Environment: real
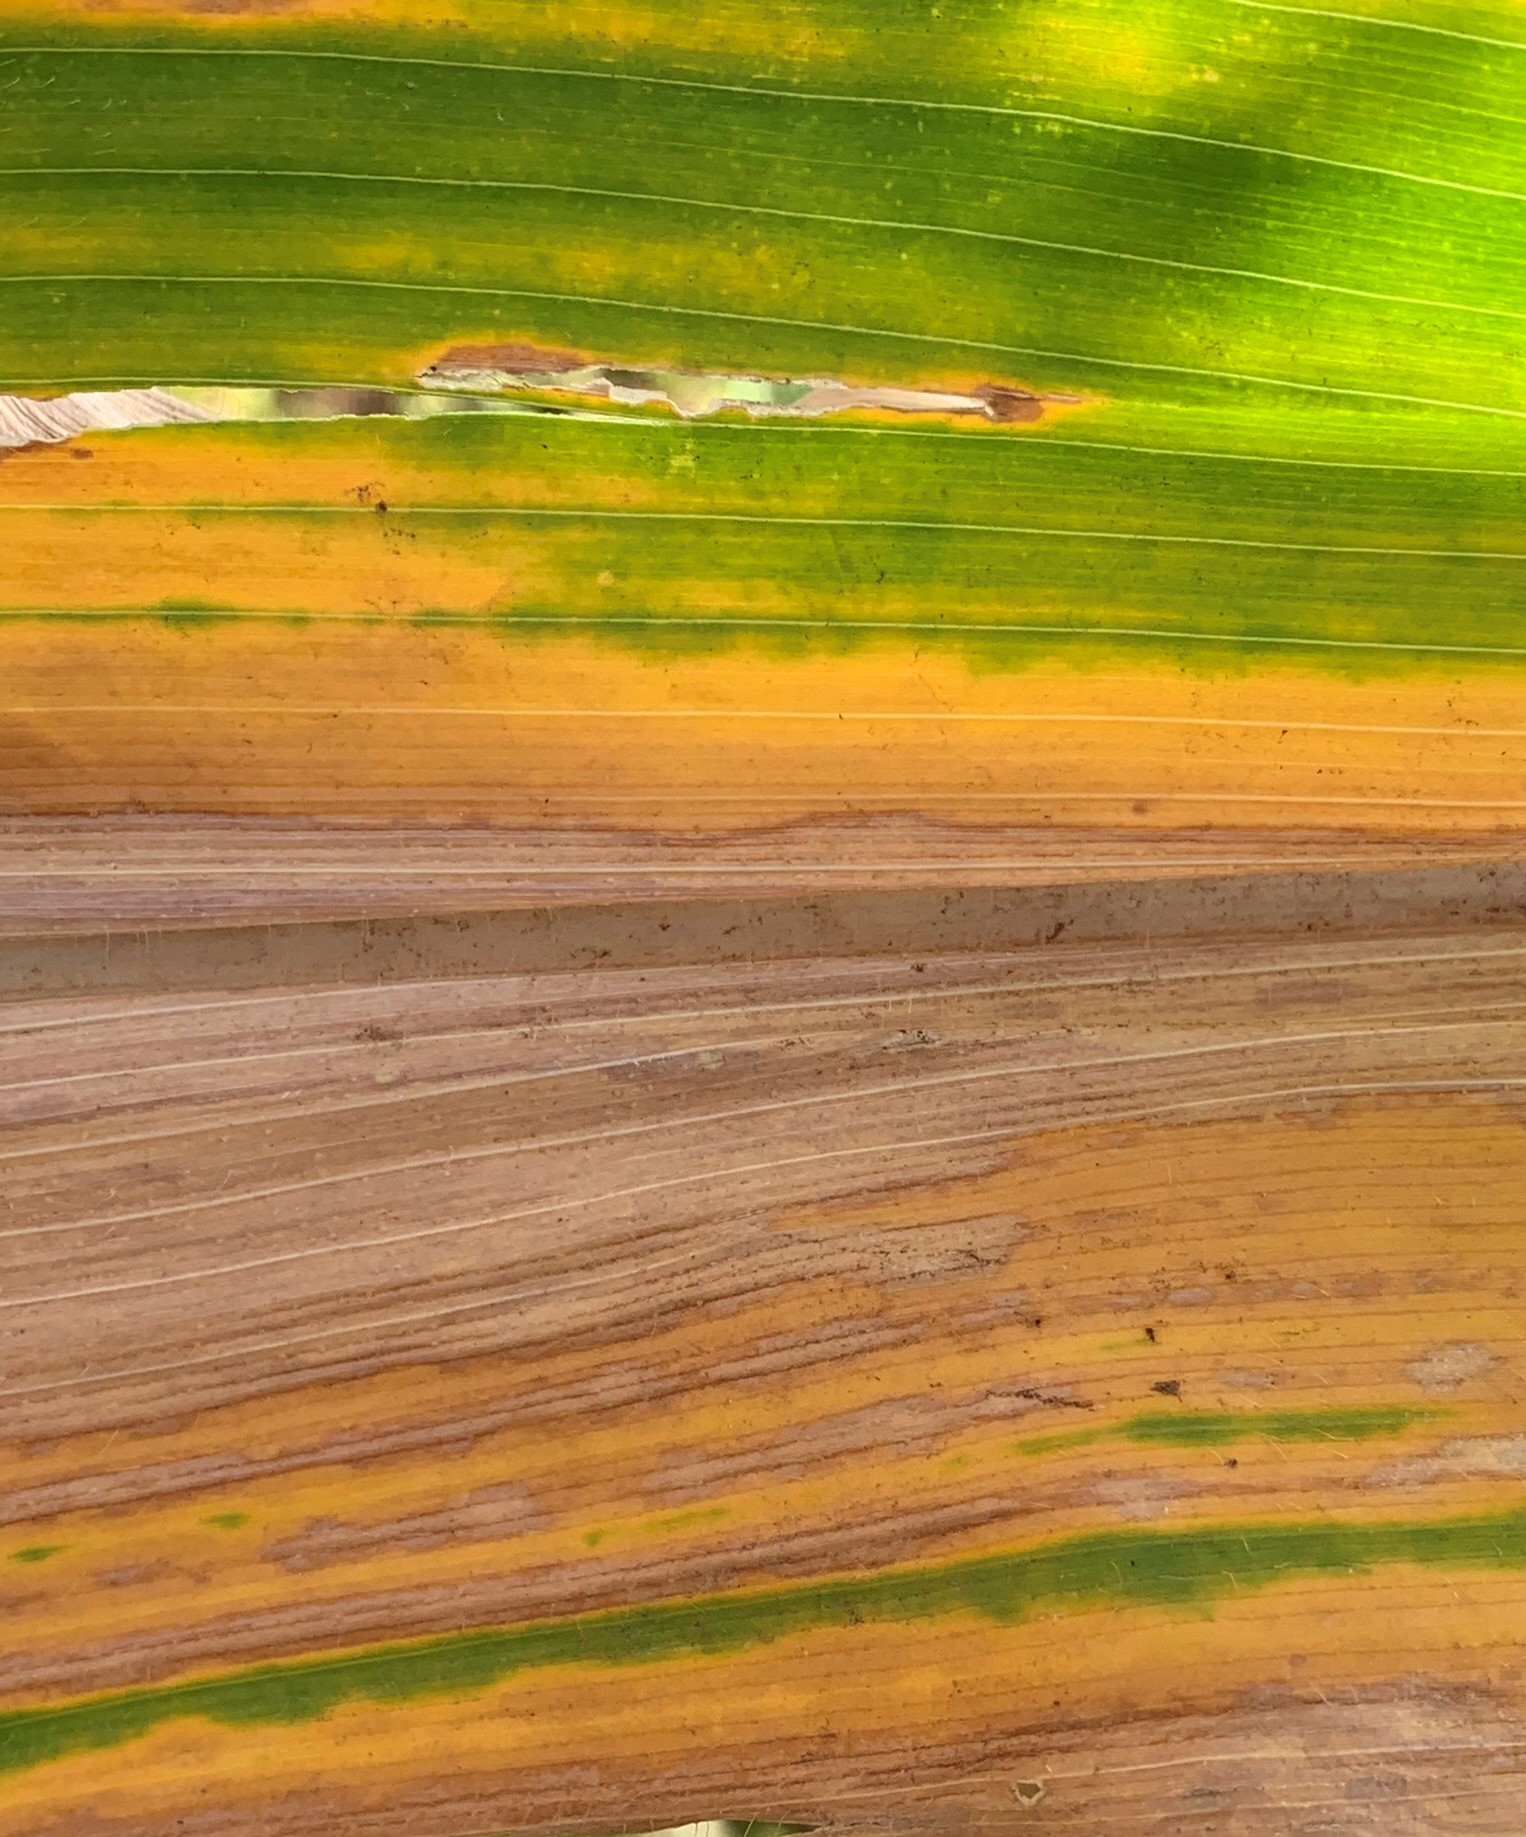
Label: lethal_necrosis